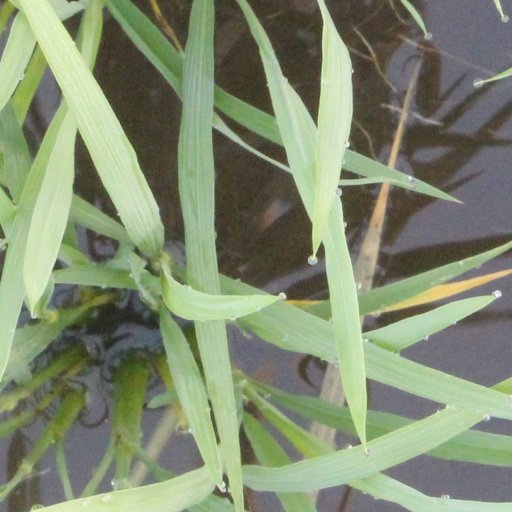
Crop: rice